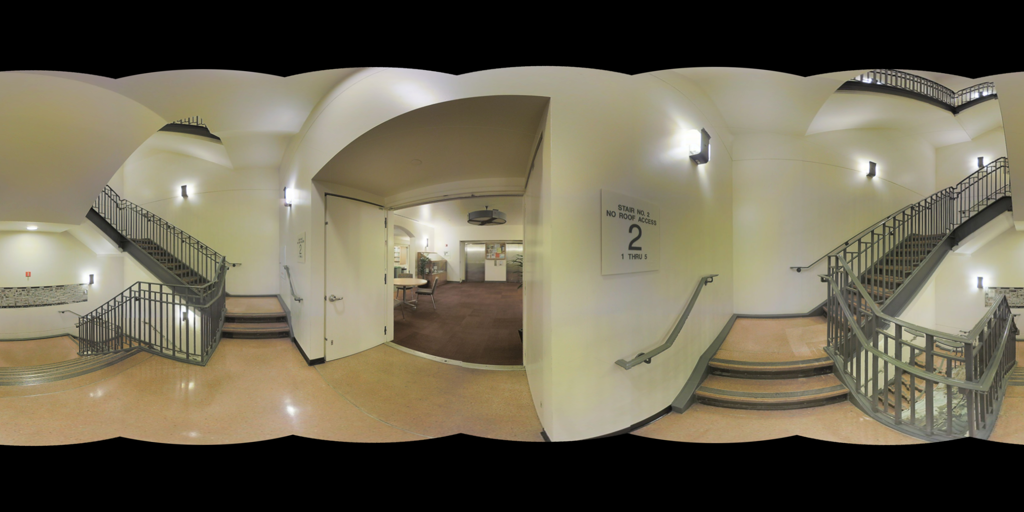
Referred object: door

Referred object: the white sign with a large black '2'